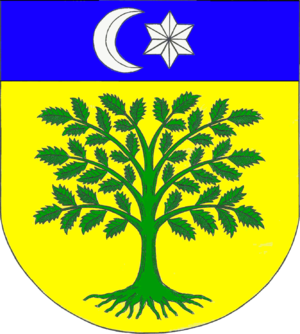
Esgrus est une municipalité allemande située dans le land du Schleswig-Holstein et dans l'arrondissement de Schleswig-Flensbourg. En 2015, sa population est de 771 habitants.